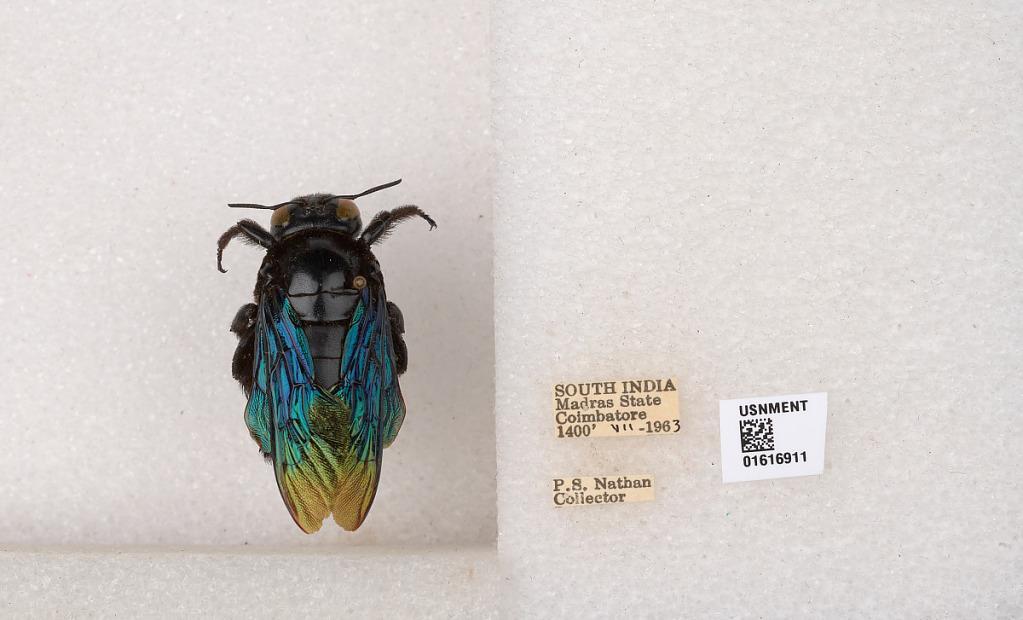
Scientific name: Xylocopa (Mesotrichia) tenuiscapa Westwood
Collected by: P. Nathan
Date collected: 1963-7-1
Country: India
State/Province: Tamil Nadu
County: Coimbatore
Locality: Coimbatore